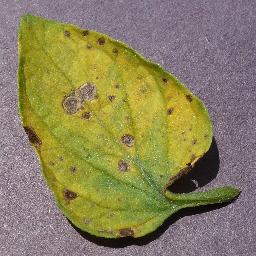
Label: Tomato___Septoria_leaf_spot